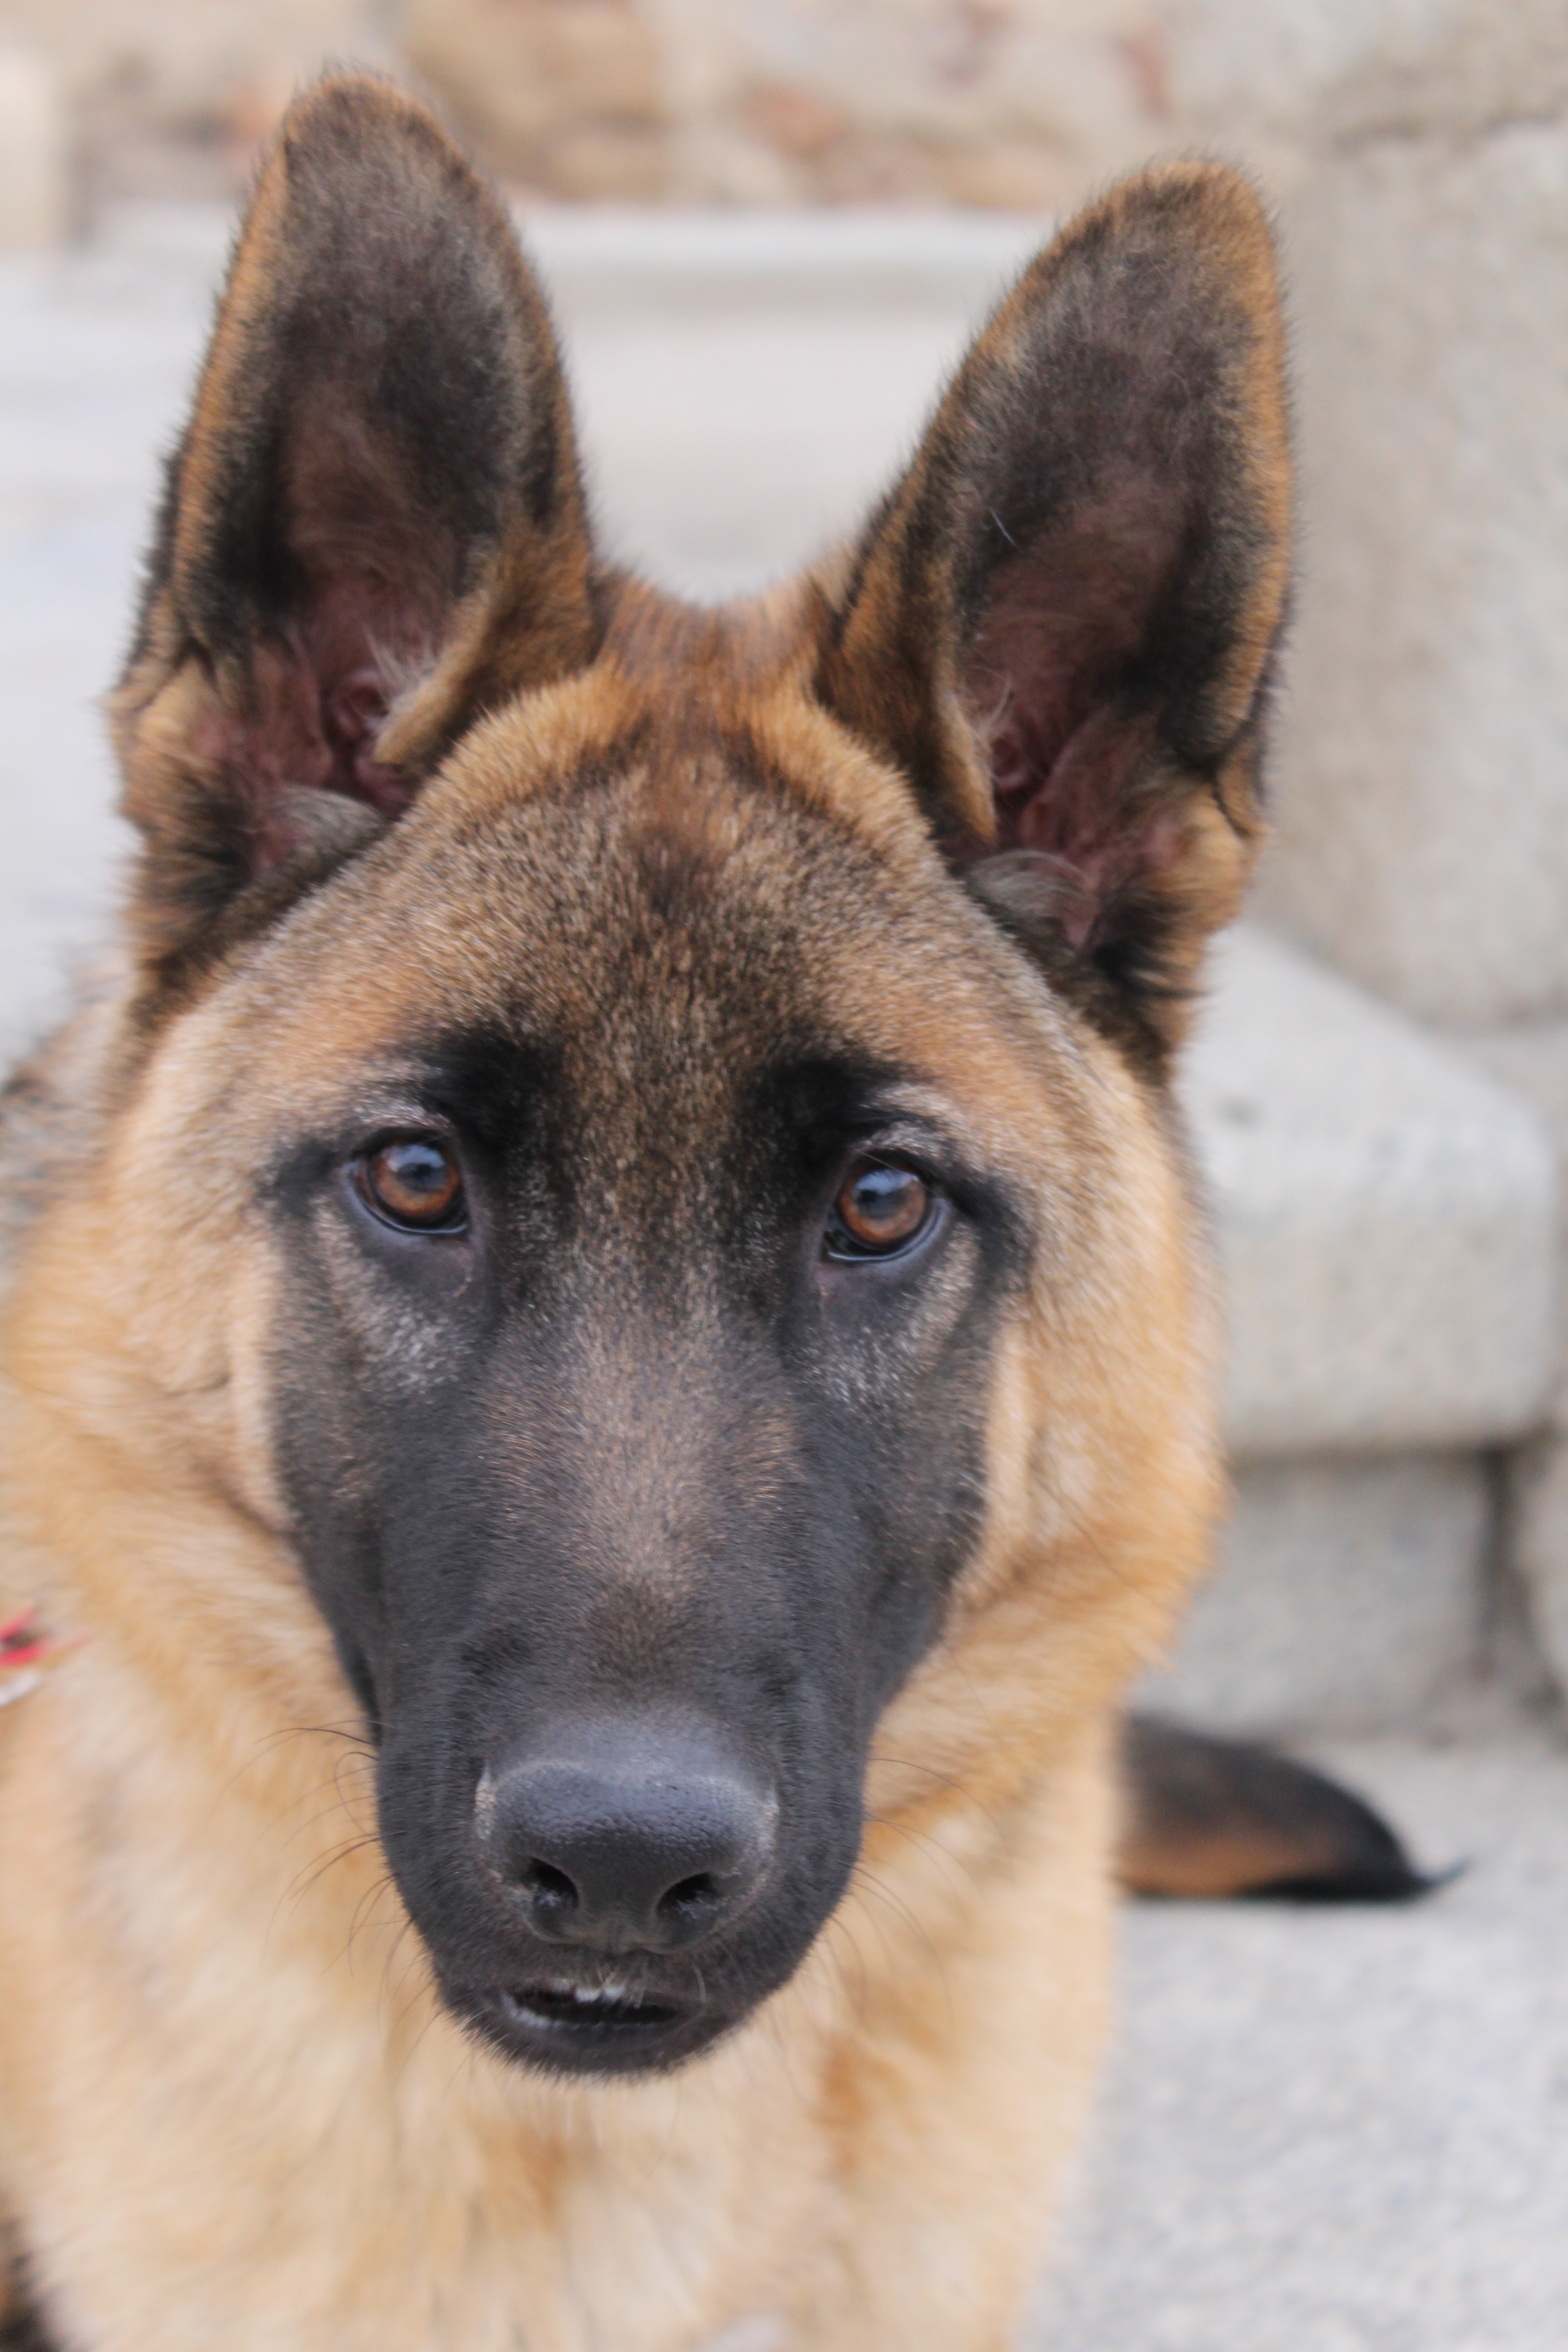
dog, mammal, vertebrate, dog breed, old german shepherd dog, belgian shepherd, belgian shepherd malinois, dog like mammal, saarloos wolfdog, wolfdog, czechoslovakian wolfdog, carnivoran, dog breed group, greenland dog, dog crossbreeds, shiloh shepherd dog, norwegian elkhound, east european shepherd, eurasier, german shepherd dog, tervuren